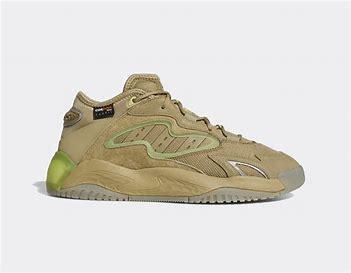
Brand: adidas
Model: originals Adidas Originals Streetball